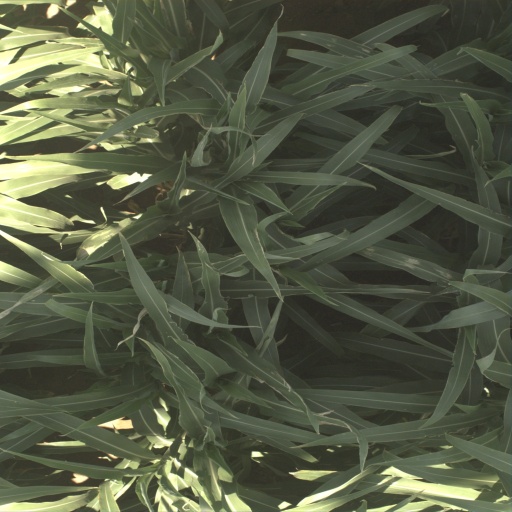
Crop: sorghum